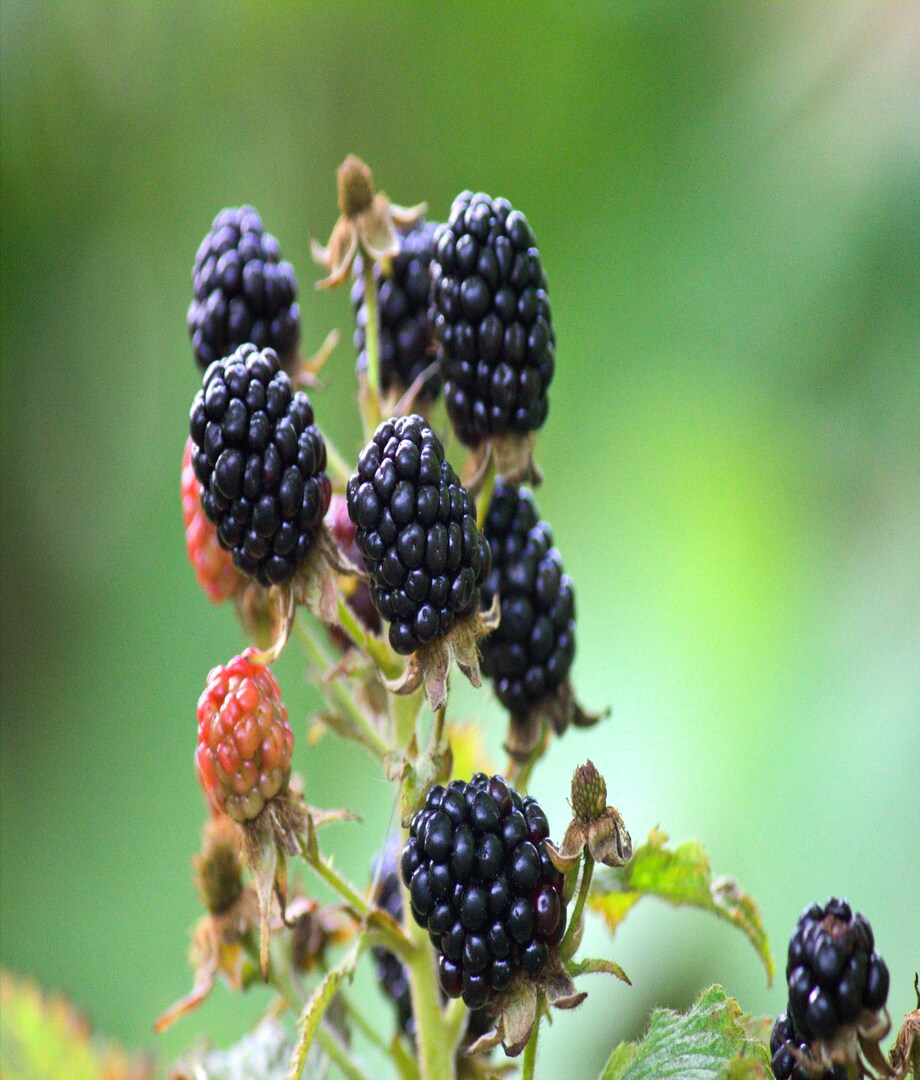
Label: blackberry